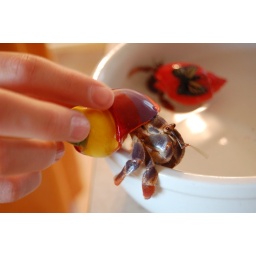
They need to stay moist, so it was advised to give them a bath in a bowl of water each morning.